Bazoches-sur-Vesles

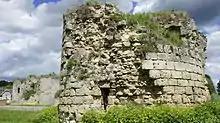
A view of the Castle ruins

The Parish Church of Saint Peter (12th century) is registered as an historical monument. It contains many items that are registered as historical objects: